Dragonesque brooch

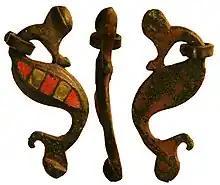
Front, side and back of a brooch found near Doncaster; only the ring of the pin survives

They are sometimes found in pairs, but with both examples facing in the same direction, saving the need for a different mould but at the expense of symmetry. These were probably worn below the shoulders, perhaps mostly by women, and perhaps connected by a chain or cord. The thickness of the pins, often square in section, suggests they were used to fasten clothing in thick, loosely-woven textiles; finer materials would have been damaged.